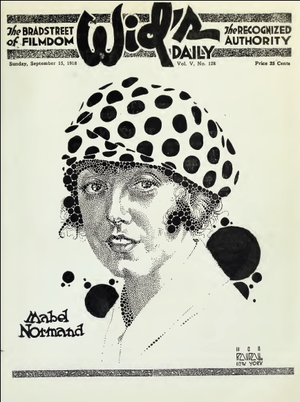
Mabel Normand, née probablement le 10 novembre 1892 à New Brighton et morte le 23 février 1930 à Monrovia, est une actrice, réalisatrice, scénariste et productrice américaine.